Carved lacquer

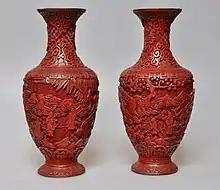
A pair of vases, late Qing dynasty. Adilnor Collection, Sweden.

Another imperial factory was founded beside the Forbidden City in 1680 under the Qing dynasty by the Kangxi Emperor and was still producing under the Qianlong Emperor (1736–95), "one of the most prodigal spenders in Chinese history" and a great lover of carved lacquer. Referring to the traditional complaints, stretching back to the Han dynasty, about the cost to the imperial budget of "ordinary" lacquerware, he had a carved Ming piece in the imperial collection engraved with an inscription beginning "Lacquer is cause for ten officials to complain; what if it is also carved?".